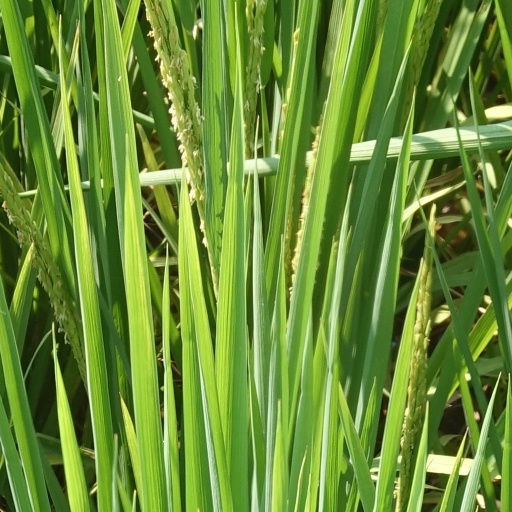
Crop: rice